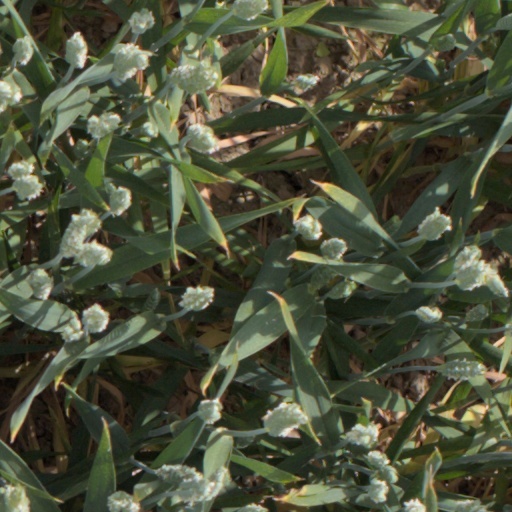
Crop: wheat